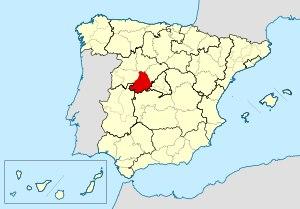
Le diocèse d'Ávila est un diocèse de l'Église catholique en Espagne, suffragant de l'archidiocèse de Valladolid. Depuis 2003, l'évêque est Mᵍʳ José María Gil Tamayo.